Waverley Route

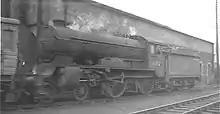

From 1907, most principal services were worked by the 4-4-2 "Atlantics" designed by William Reid and built by the North British Locomotive Company. The Atlantics were intended to put an end to costly double-heading on the Waverley Route but suffered from teething problems which endured nearly two years, after which the class proved to be excellent performers, particularly after they were superheated in 1915. The Atlantics are considered as the finest performing engines associated with the Waverley Route until the introduction in the late 1920s of Sir Nigel Gresley's A3 Pacifics. The first A3 to visit the line was No. 2580 "Shotover" on 26 February 1928. The Pacifics were at times supplemented by A4s and it was No. 4490 "Empire of India" which hauled the Royal Train in the early 1940s when George VI inspected the troops at Stobs Camp. In later years, B1s, V2s and Britannia Class locomotives worked Waverley Route trains, with the last steam-hauled service being Britannia No. 70022 "Tornado" on the 7:44 pm Carlisle-Edinburgh train on 14 November 1967. Diesels became important on the line from , with the expresses worked by Class 45 and Class 46 "Peaks" and Class 47s and Deltics appearing on the farewell specials. Local trains were mainly worked by Class 26s supplemented by Class 25s and Class 37s, while freight services were hauled by a variety of classes including Clayton Class 17s.